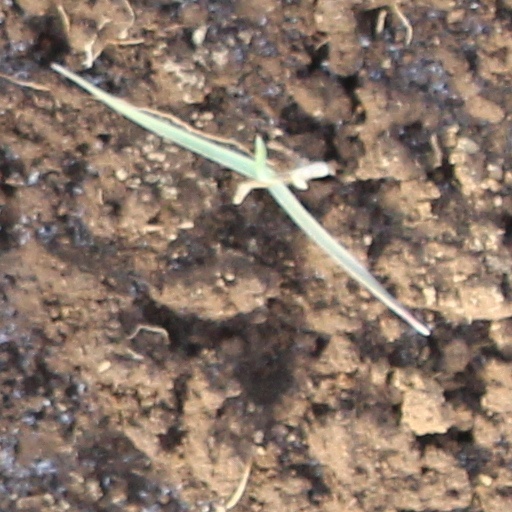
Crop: wheat